Bekkelaget station

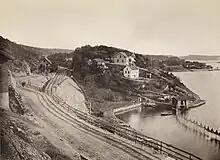
The station in 1880

The station opened as Lian on 2 January 1879, the same day as the rest of the Østfold Line. It originally received a station building designed by Peter Andreas Blix. Later that year a commuter rail service started to Bekkelaget, and was extended to Ljan in 1880. This made Bekkelaget an attractive place for people to build houses, as it was then possible to commute to the city. Residential development therefore started after the commuter train services were introduced. The area received single dwellings, with construction starting near the station and gradually spreading upwards toward Bekkelagshøgda.